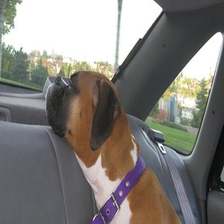
Species: dog
Breed: boxer